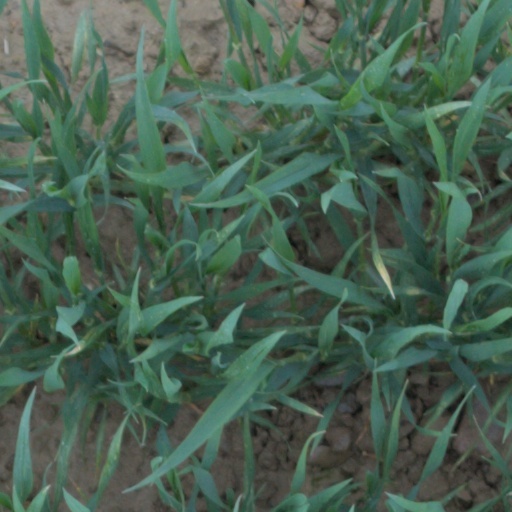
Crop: wheat